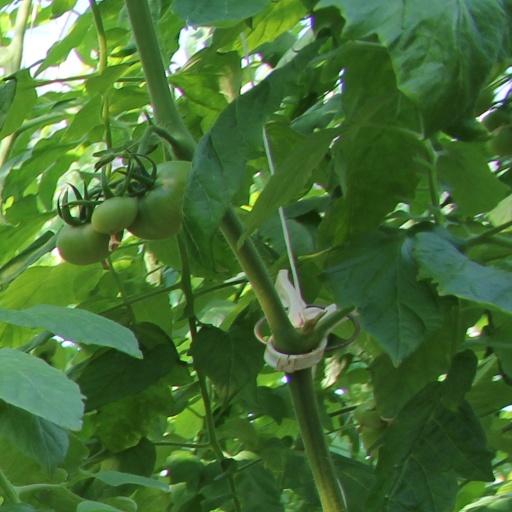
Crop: tomato